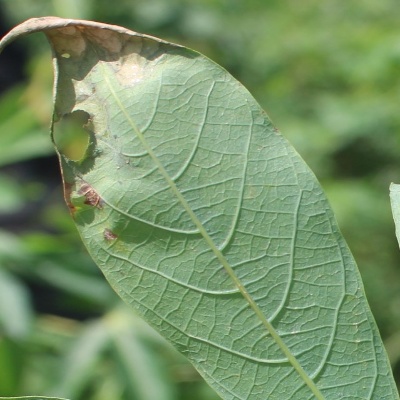
Crop: Cassava
Condition: bacterial blight